Edoardo Iachizzi

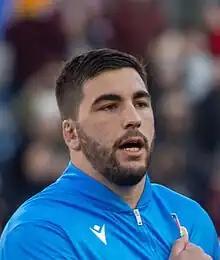
Iachizzi in 2023

Edoardo Iachizzi (born 26 May 1998) is an Italian rugby union player. His usual position is as a Flanker and he currently plays for Vannes.